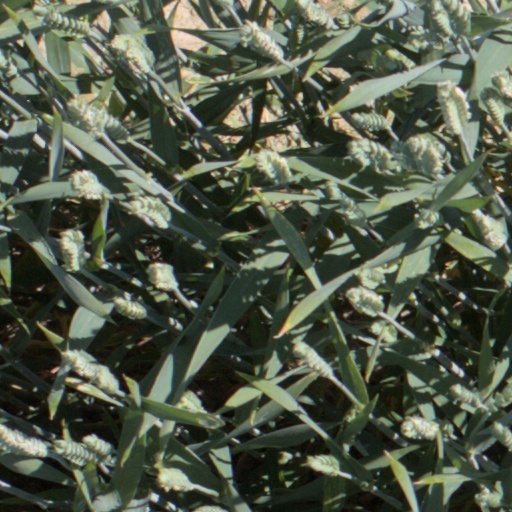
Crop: wheat